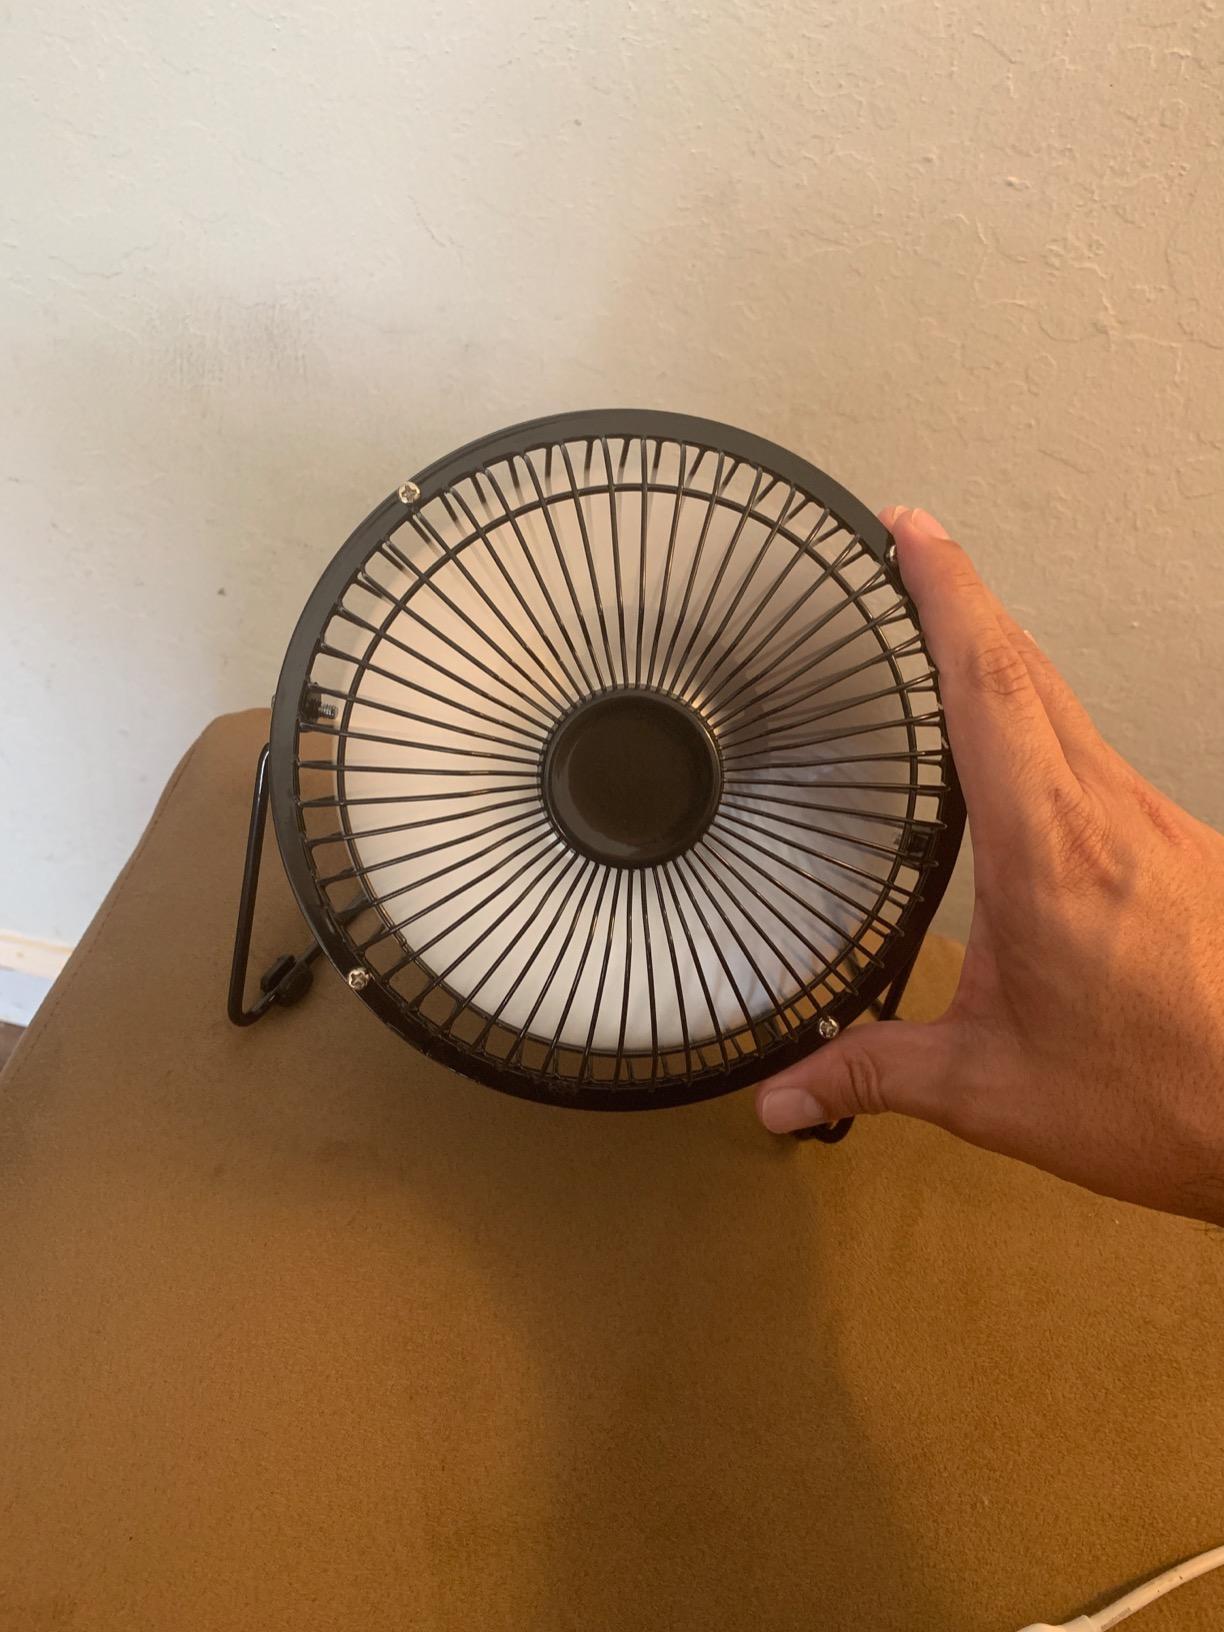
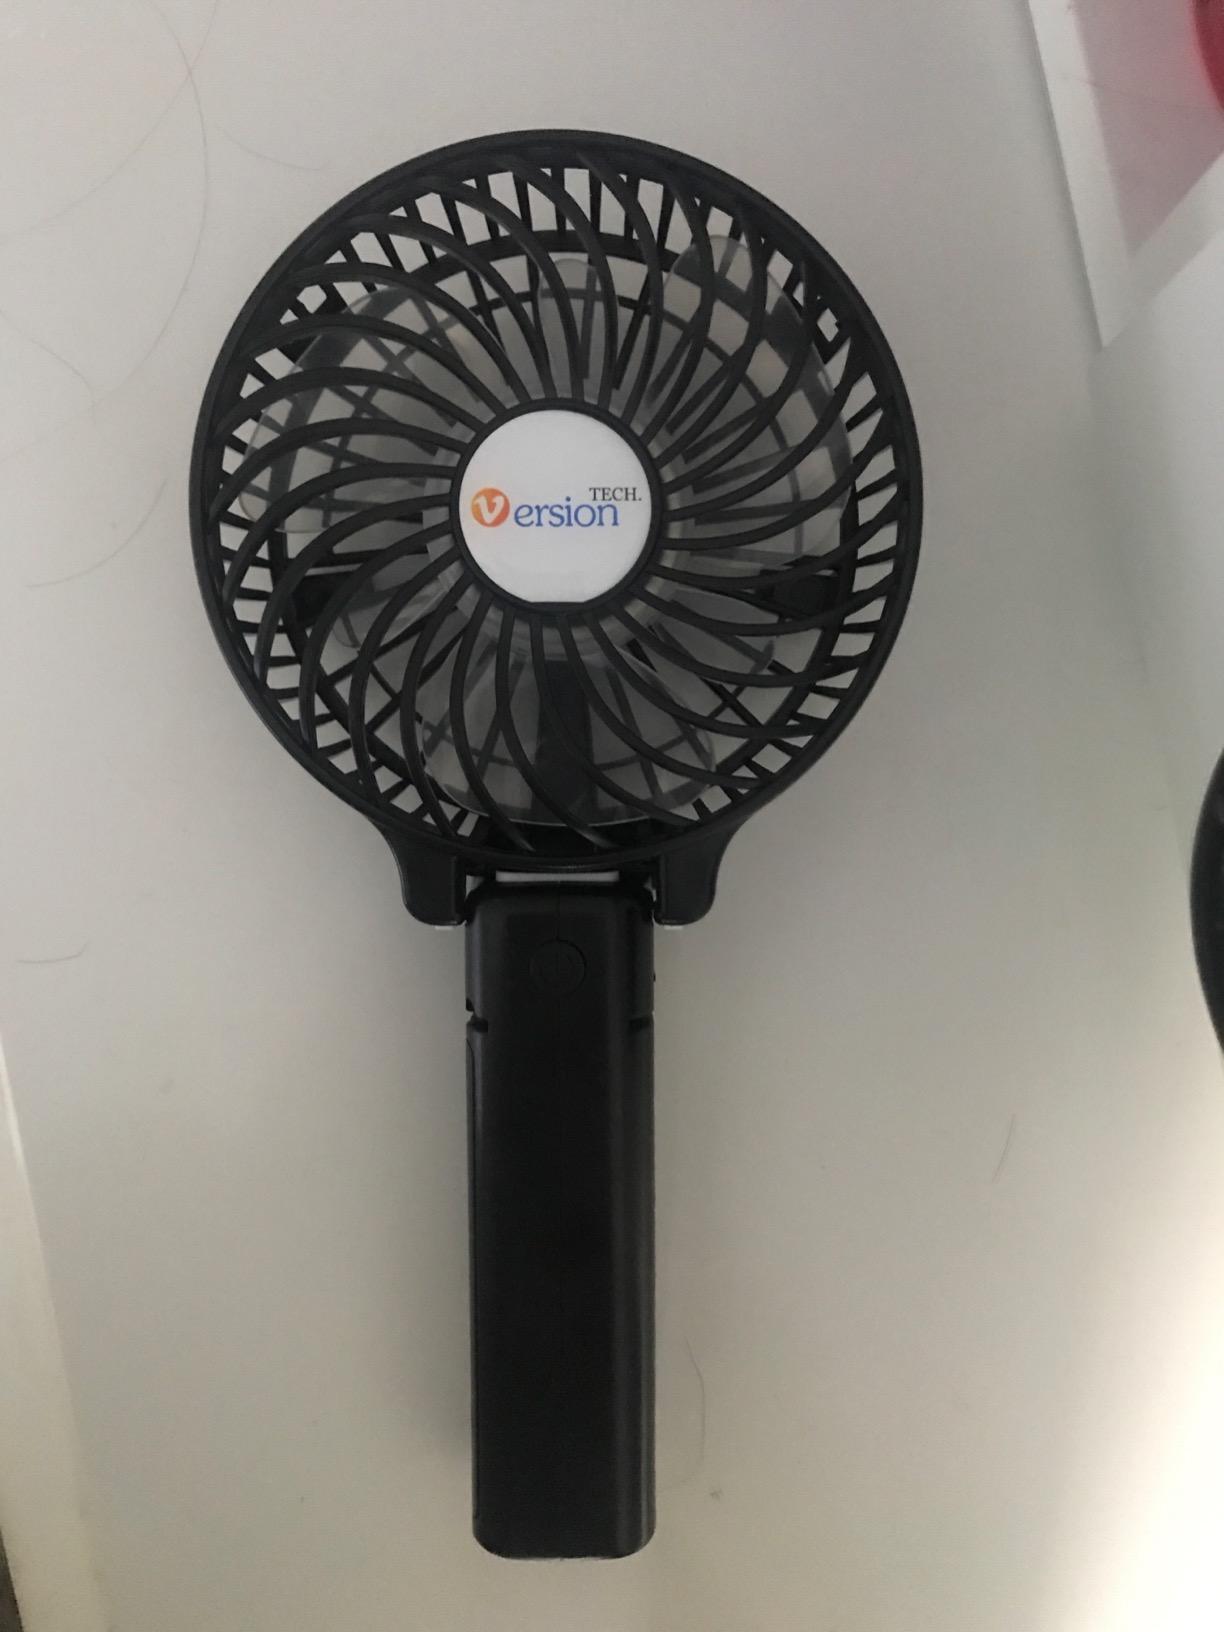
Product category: fan
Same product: no